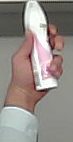
Product: rexona_spray